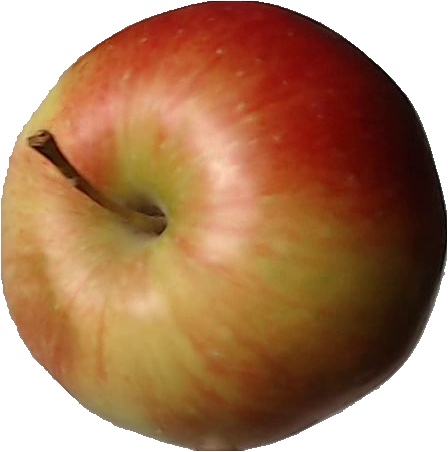
Label: apple_red_2